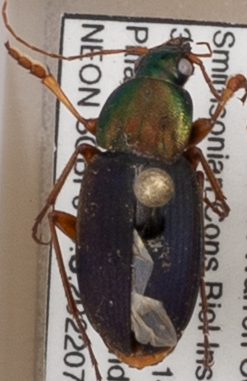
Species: Chlaenius emarginatus
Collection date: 2022-07-28
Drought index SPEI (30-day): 0.916
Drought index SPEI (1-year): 0.846
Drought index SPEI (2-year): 0.782